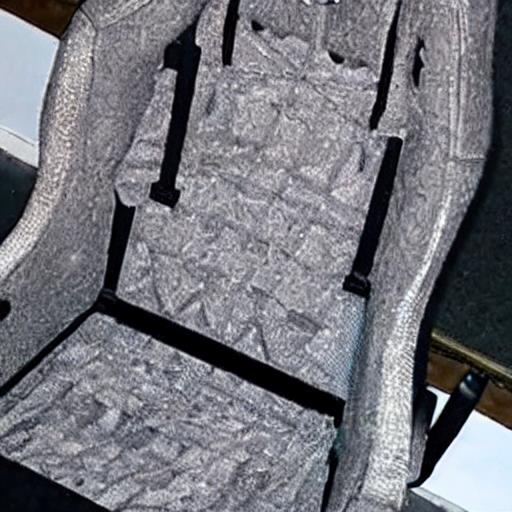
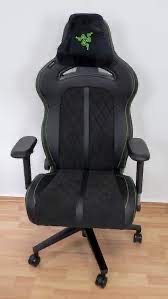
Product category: items_chair
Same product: no